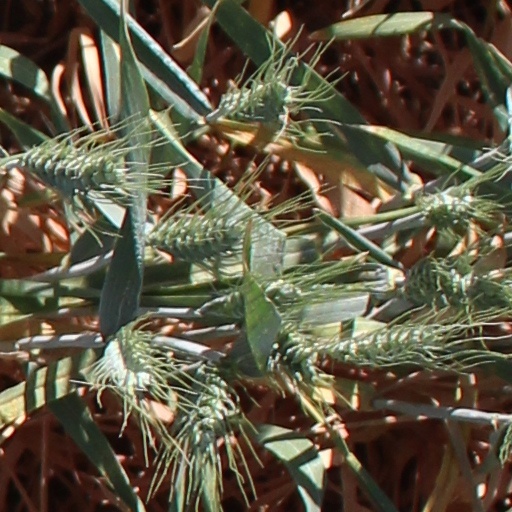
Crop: wheat